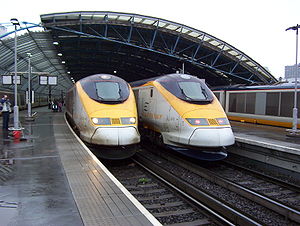
Eurostar
Eurostartog på Waterloo Station i London
Eurostar er et højhastighedstog, som går mellem London og hhv. Paris og Bruxelles. Toget kører gennem Eurotunnelen og er en variant af det franske hurtigtog TGV.